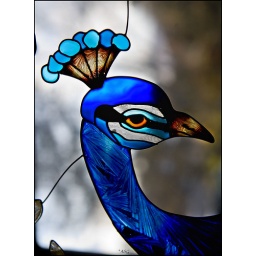
Detail from a window in my house